Briskeby Stadion

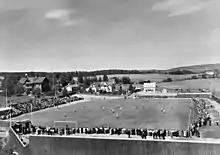
Briskeby during a match in the 1930s

Freidig was established in 1918 as a local team for Briskebyen in what was then Vang Municipality. At the time there was a severe lack of pitches in Hamar, so the club was forced to sneak into unused venues and play until they were chased by the groundskeeper. The club was accepted as a member of the Football Association of Norway (NFF) in 1927, changing its name to Briskebyen FL. This forced it to formalize its pitch renting so it would have a single home venue for each season. In 1928 and 1929, it played at Vangsbanen, from 1930 through 1933 at Ottestad bane, and from 1934 at Hamar stadion.